SD Compostela

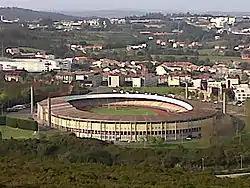
View of Estadio Multiusos de San Lázaro.

Compostela play at the "Estadio Multiusos de San Lázaro", which has a capacity of 16,666. Pitch dimensions are 105 x 68 metres.